Ankeny National Wildlife Refuge

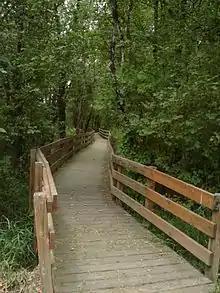
A boardwalk at Ankeny National Wildlife Refuge

Ankeny NWR also provides habitat for a wide variety of other bird species, as well as mammals, reptiles and amphibians.